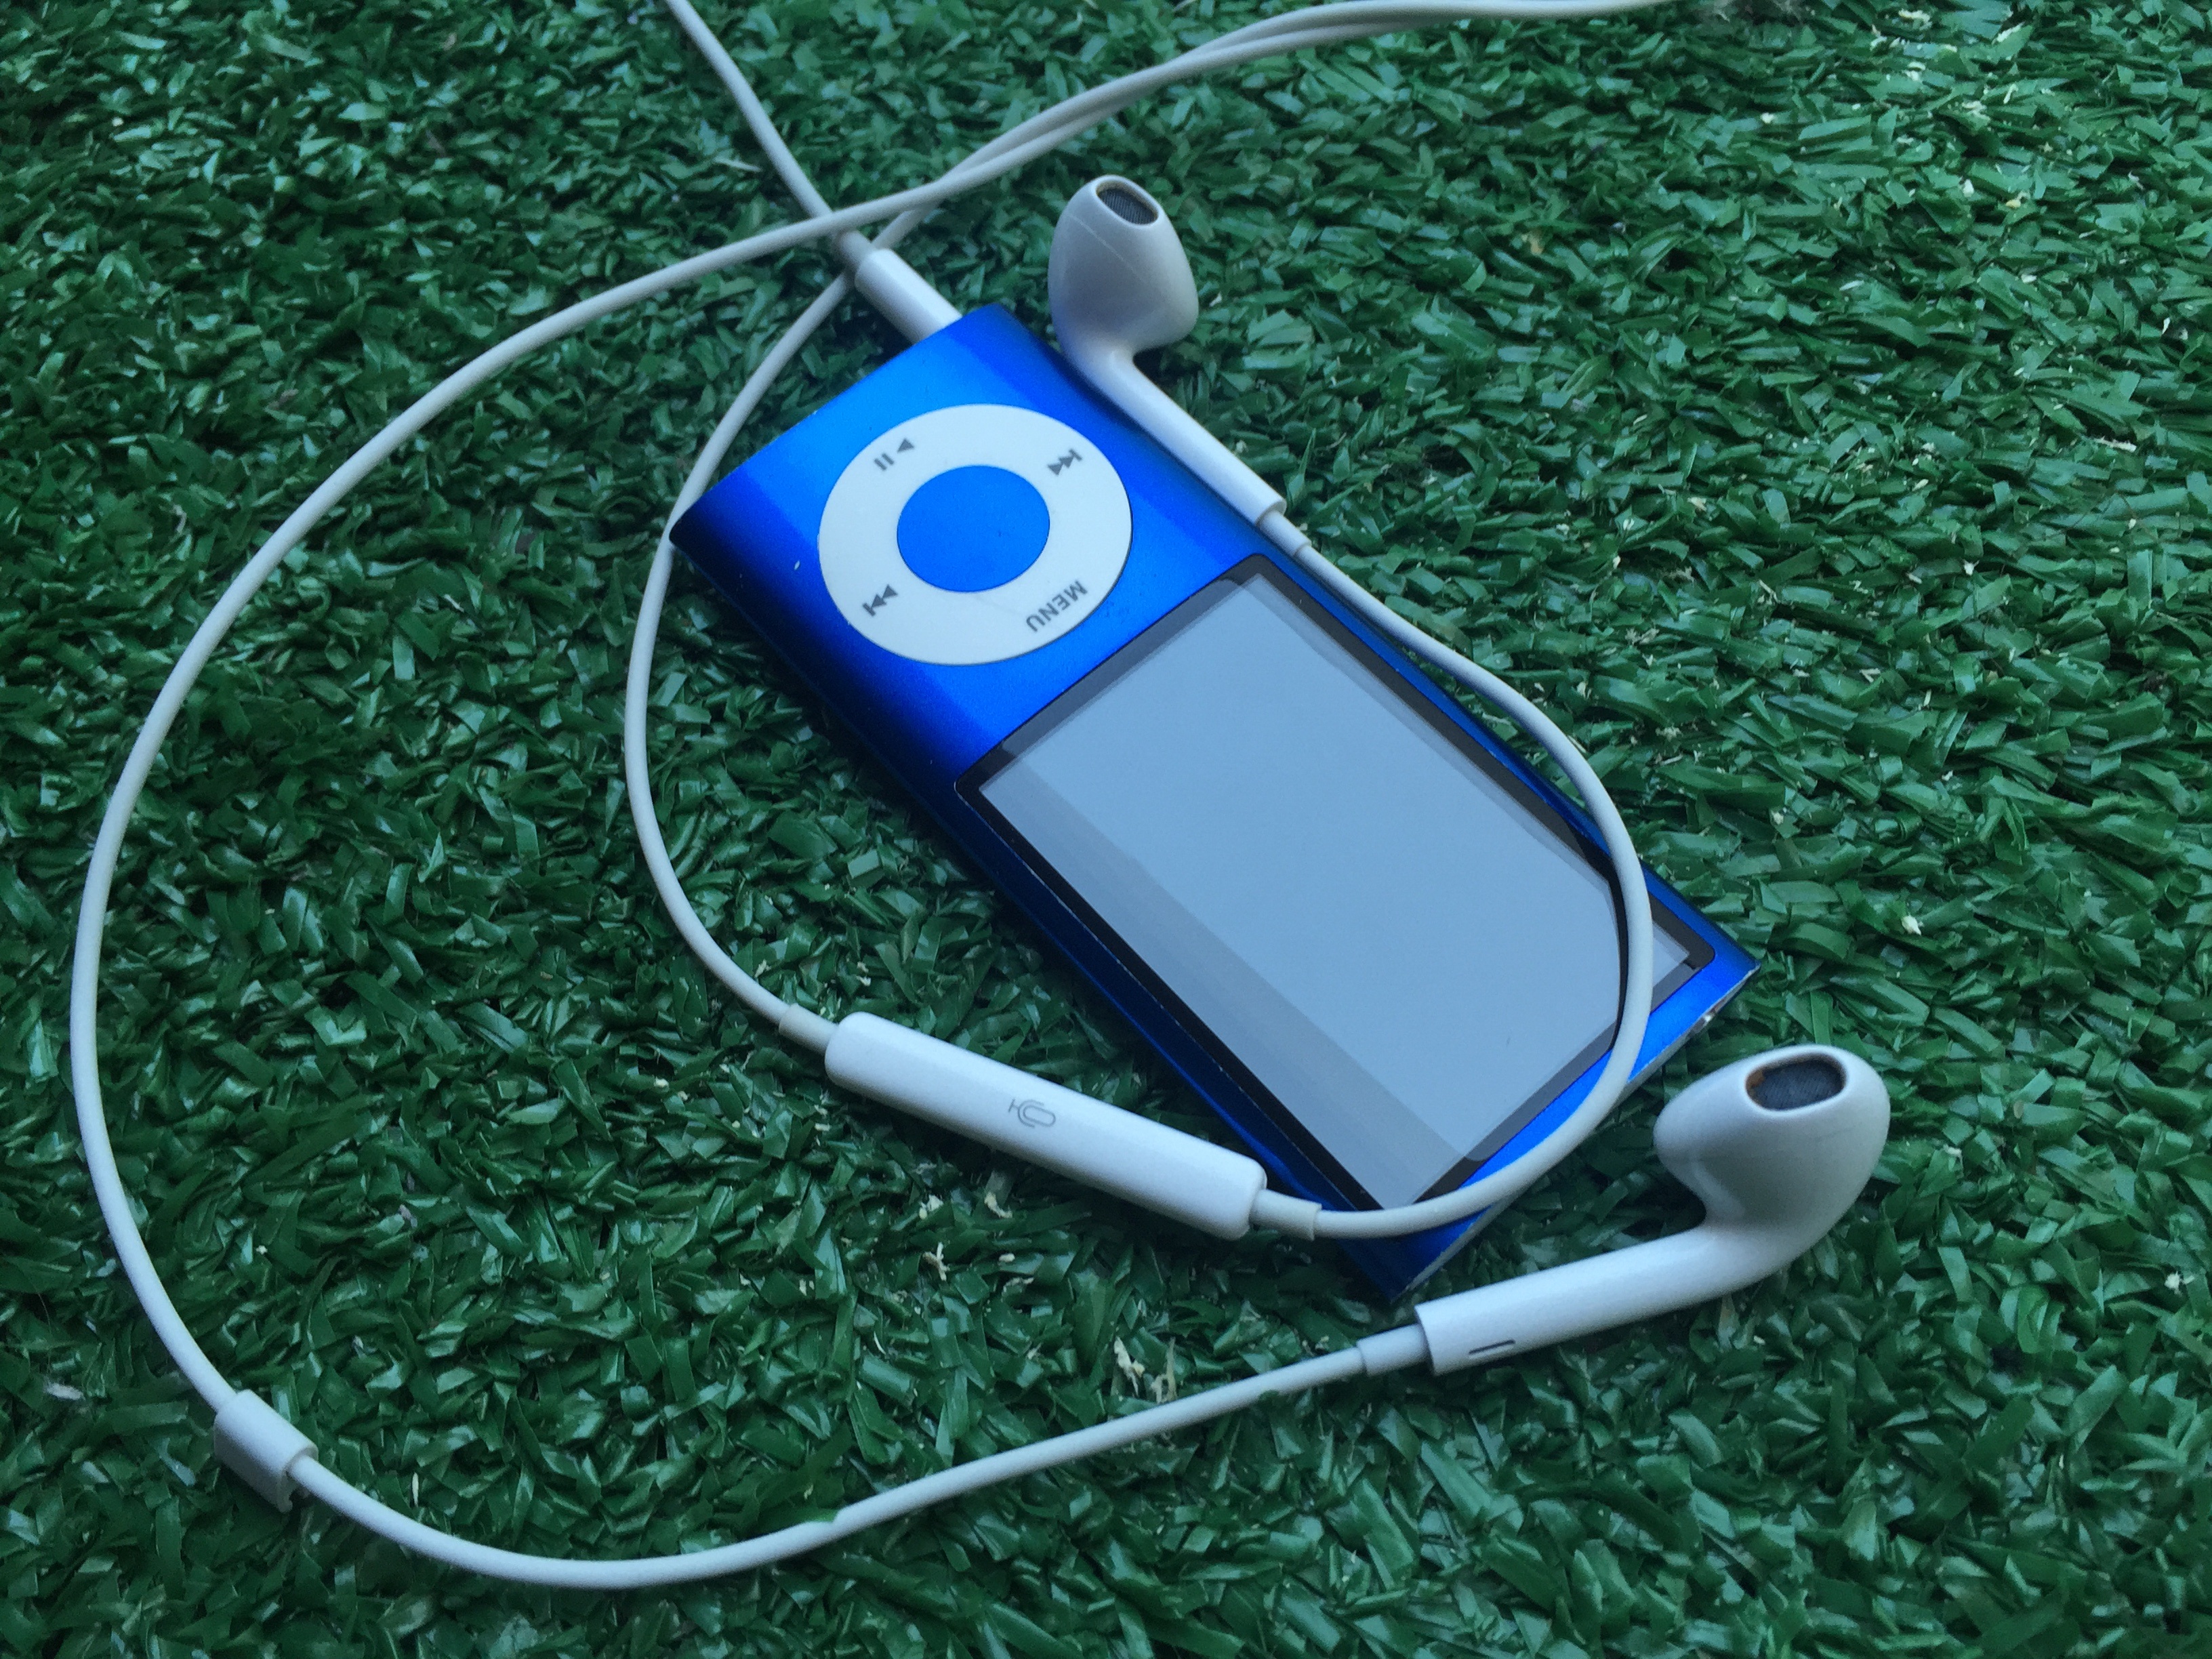
apple, music, technology, gadget, headphones, digital, sound, ipod